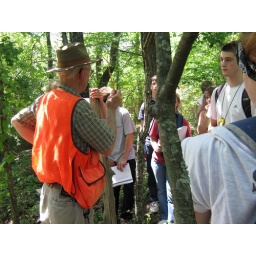
Interesting story about the use of red cedar in the pencil industry and why the wood was great for fence posts.